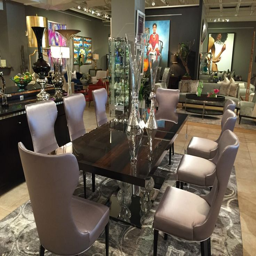
and then there is the table !